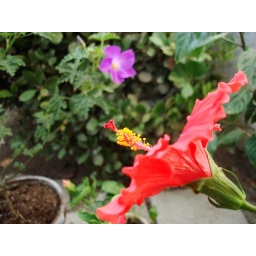
My brilliant (the red one), with the blue in the background.